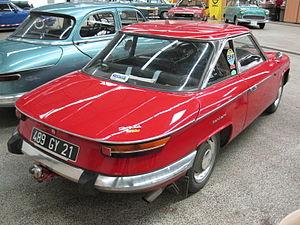
Panhard 24CT modèle 1964
La Panhard 24 est une automobile de la marque Panhard produite de 1963 à 1967 ; dernier modèle produit par le constructeur, elle marque la fin de production de la « doyenne des marques » automobiles françaises.